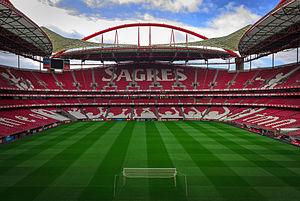
La Ligue des champions 2019-2020 est la 65ᵉ édition de la coupe d'Europe des clubs champions. 79 clubs européens y participent.